2 South African Infantry Battalion

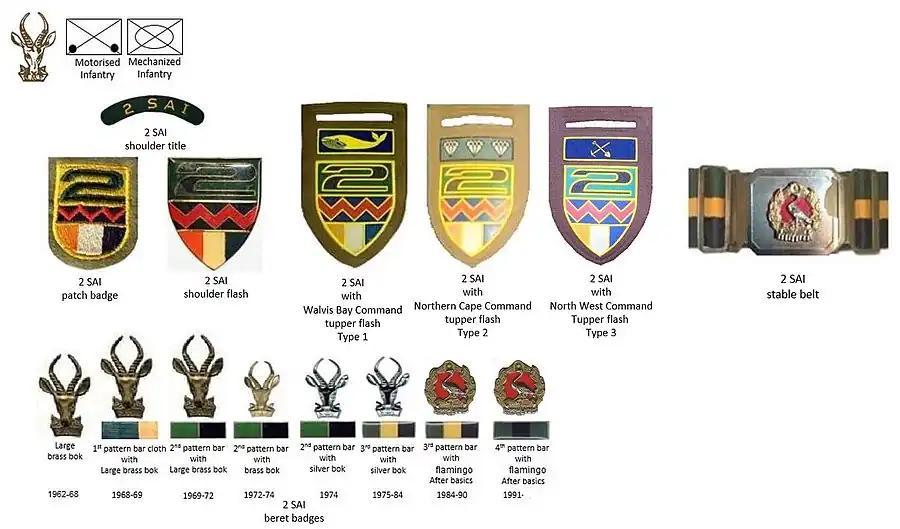
SADF era 2 SAI insignia

As a national servicemen at 2 SAI in 1975, I can categorically state that the beret badges for 1975 were small brass Springboks, without a bar underneath. The instructors still wore the large brass Springbok on their berets.